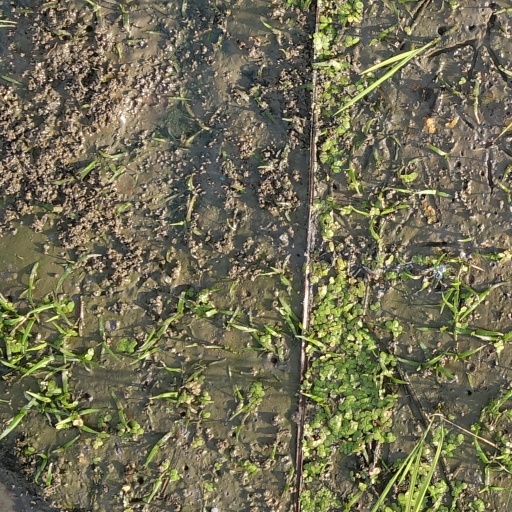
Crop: rice